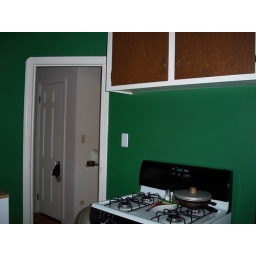
the green in the kitchen of my new house